Hanabie.

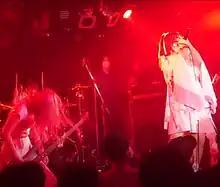
Hanabie. frequently performed at live houses in Tokyo

The band made an appearance at "Ro Jack for Rock in Japan 2020" in June 2020. In August 2020, they released "Sentimental Heroine" on different music streaming platforms, accompanied by a lyric video on YouTube. During the same month, they also announced a crowdfunding campaign to support their upcoming album. Backers were offered various rewards, with the highest tier receiving a new customized song written by the band based on their requests.